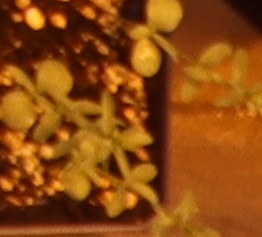
Label: Flax